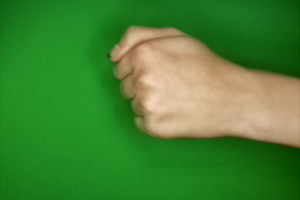
Label: rock